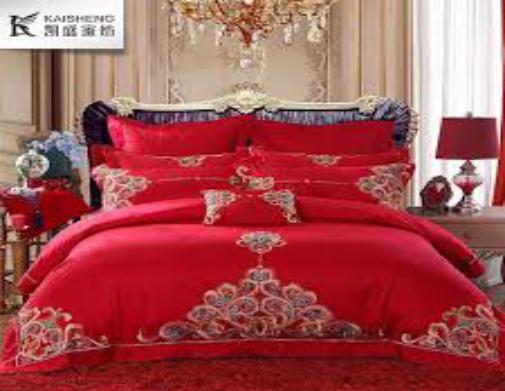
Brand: KAISHENG
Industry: Necessities